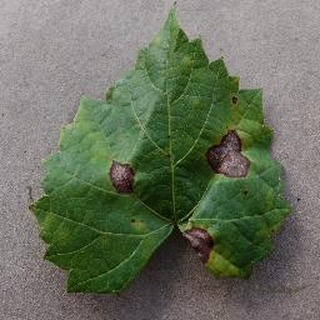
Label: grape_black_rot